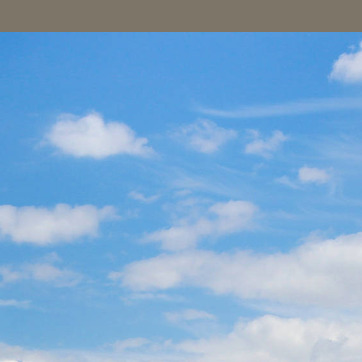
Material: sky